Anarchism in Venezuela

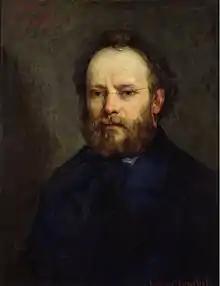
Pierre-Joseph Proudhon, founder of mutualist philosophy and early inspiration for socialism in Venezuela

During the time of the United States of Venezuela, between the late 19th century and the first half of the 20th century, the most active period in the region's anarchist history, there were few Venezuelan anarchists. There were, however, a somewhat significant number of local intellectuals who were at least influenced by the ideology's theorists. Although the Venezuelan conservative Fermín Toro was one of the main promoters of the "laissez faire" philosophy in Venezuela, he later rejected these positions, approaching the socialist ideas of the time, including some of Pierre-Joseph Proudhon. However, he defended non-libertarian positions as a central-federal political order. The writer Rafael María Baralt also quoted Proudhon on various occasions and even met him personally and spoke with him.